Frederick Kindleberger Stone House and Barn

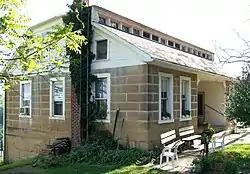
Front of the house

The Frederick Kindleberger Stone House and Barn is a historic farmstead in the rural southeastern region of the U.S. state of Ohio. Located near the village of Clarington in Monroe County, the complex is distinguished by its heavy masonry architecture, and it has been named a historic site.